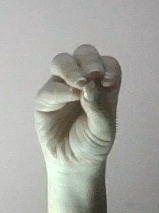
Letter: ha